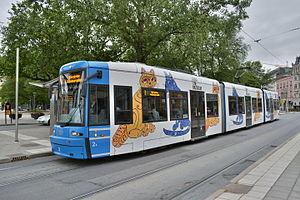
Totalreklame
Sporvogn i Stockholm reklamerer for ABBA The Museum, som den kommer forbi.
Totalreklame er en form for reklame, hvor ydersiden af et transportmiddel fuldstændig benyttes til reklamen.